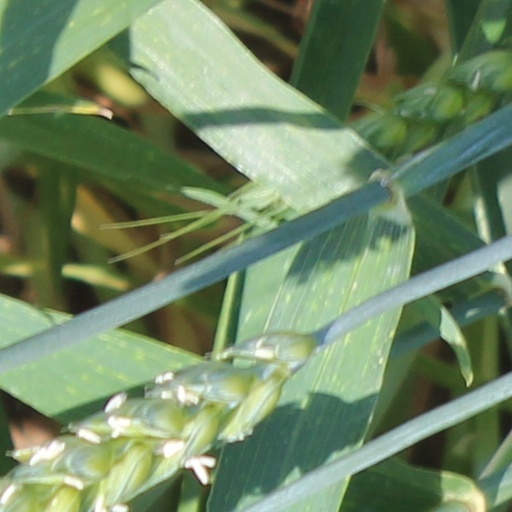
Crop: wheat